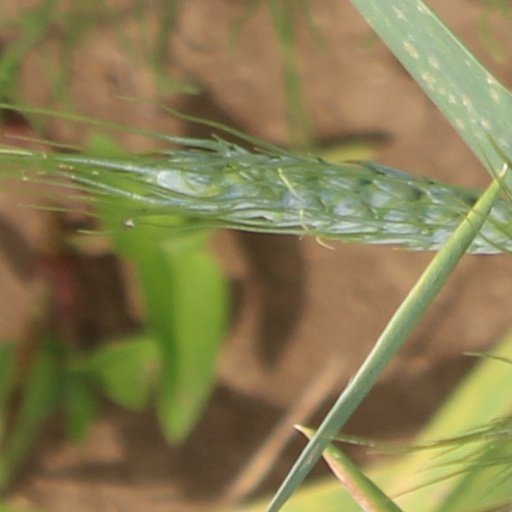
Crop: wheat